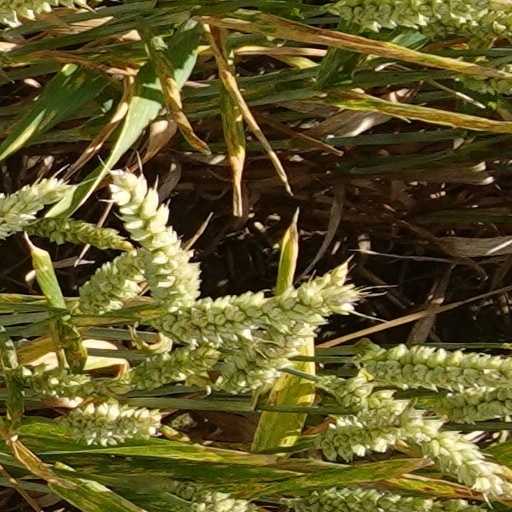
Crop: wheat